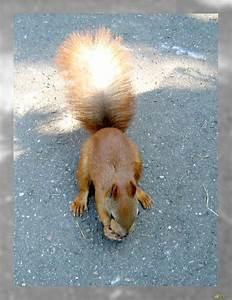
squirrel